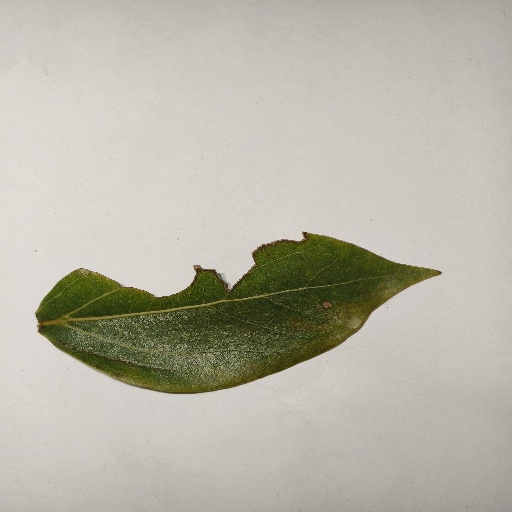
Species: Camphor
Leaf condition: Shot Hole